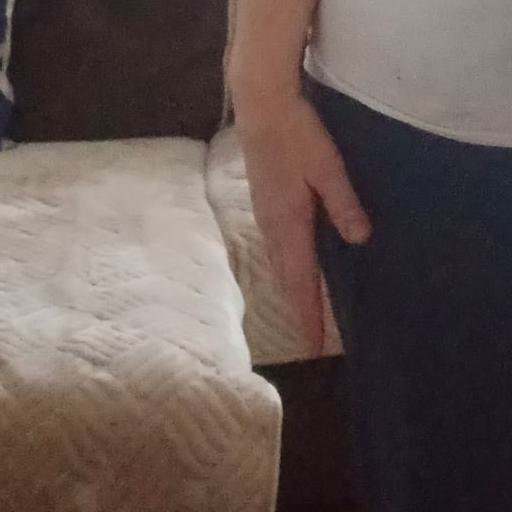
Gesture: no_gesture